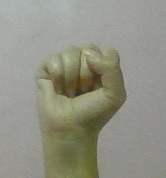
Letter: saad